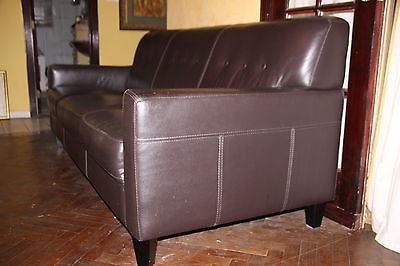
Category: sofa